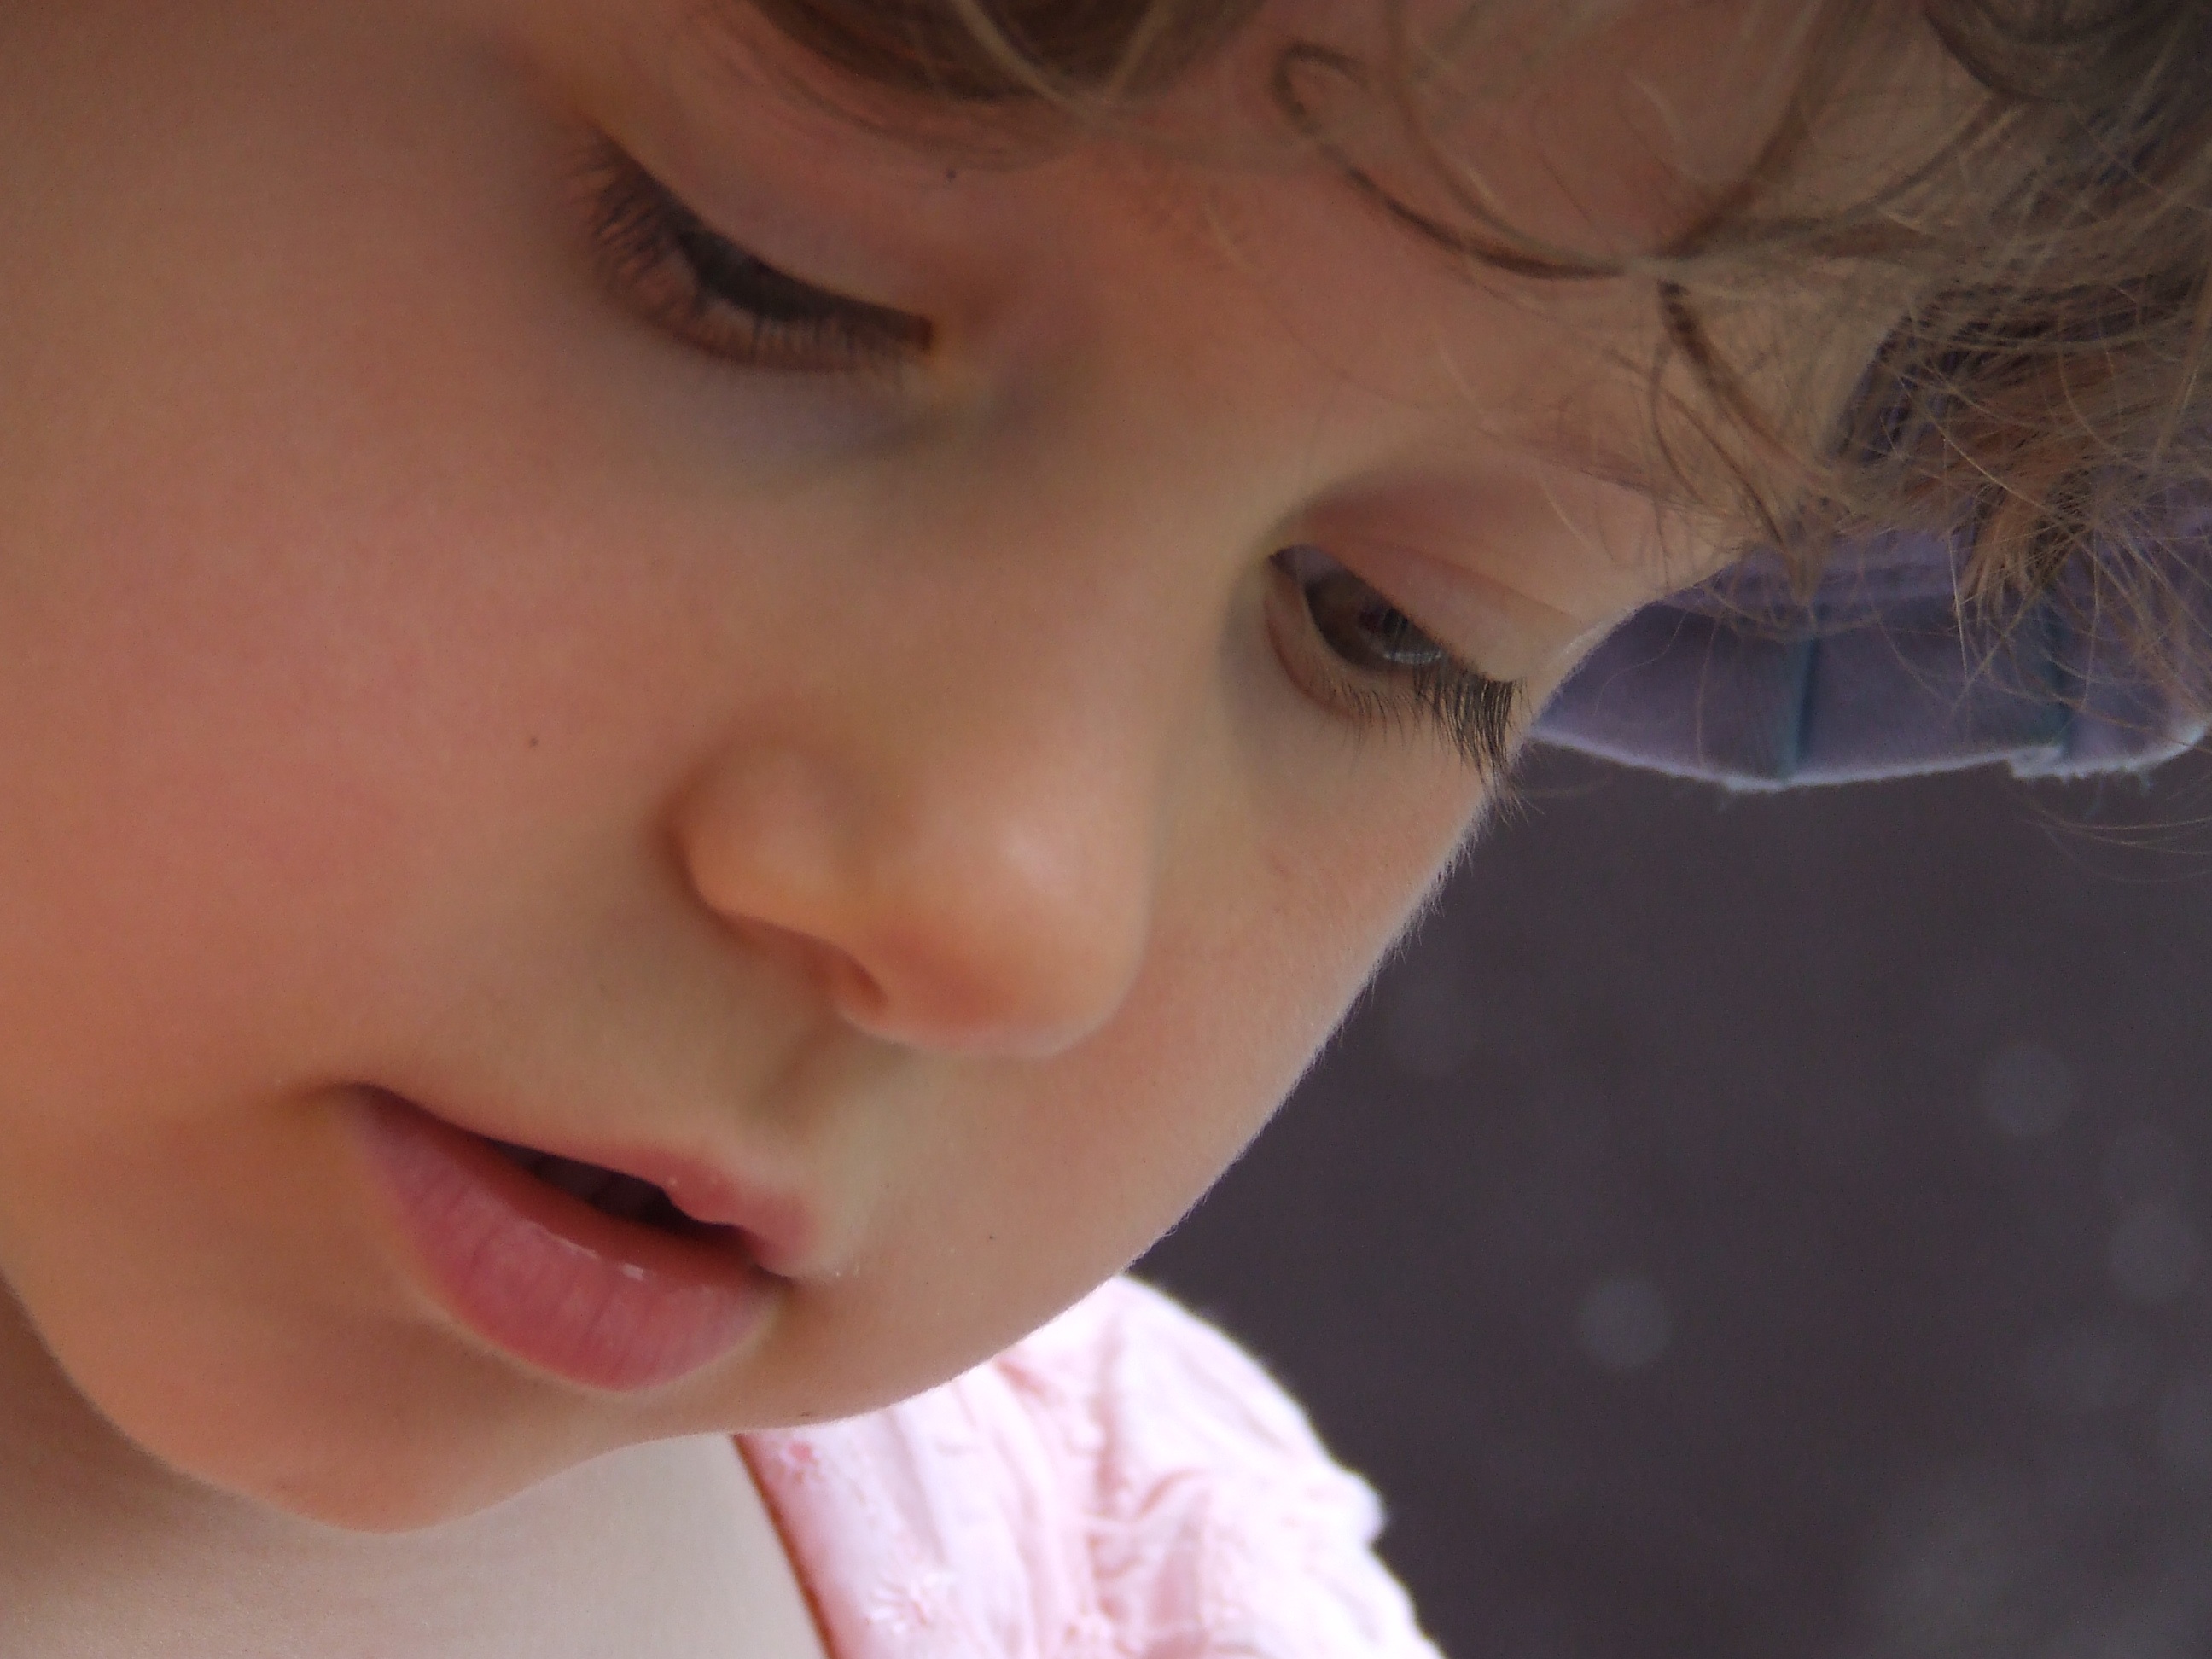
hand, person, girl, portrait, finger, child, ear, facial expression, lip, mouth, close up, human body, face, nose, cheek, happy, infant, toddler, eye, head, skin, beautiful, organ, emotion, interaction, sense, human action